Buick Regal

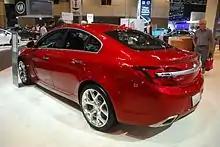
Buick Regal

The Regal LS from the factory had a 1/4 mile (≈400 m) elapsed time (ET) of 15.8 seconds and could do 0-60 mph in under 8 seconds. The supercharged Regal GS had a 1/4 mile ET of 14.9 seconds, and acceleration to took 6.7 seconds. The Regal GS, equipped with the supercharged 3.8 liter V6 engine (L67) produced & of torque. The Regal LS was EPA rated at 19/30 MPG city/freeway while the supercharged Regal GS was EPA rated at 18/27 MPG city/freeway.